Kingston Fossil Plant coal fly ash slurry spill

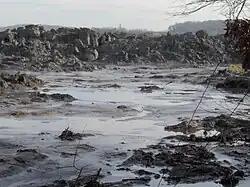
A wall of ash approximately from the retention pond

Immediately after the spill, the EPA and Tennessee Department of Environment and Conservation (TDEC) began testing the water quality of the area affected by the spill. Although residents feared water contamination, early tests of water upstream of the ash flow showed that the public water supply met drinking water standards. A test of river water near the spill showed elevated levels of lead and thallium, and "barely detectable" levels of mercury and arsenic. On January 1 the first independent test results, conducted at the Environmental Toxicology and Chemistry laboratories at Appalachian State University, showed significantly elevated levels of toxic metals, including arsenic, copper, barium, cadmium, chromium, lead, mercury, nickel, and thallium in samples of slurry and river water.